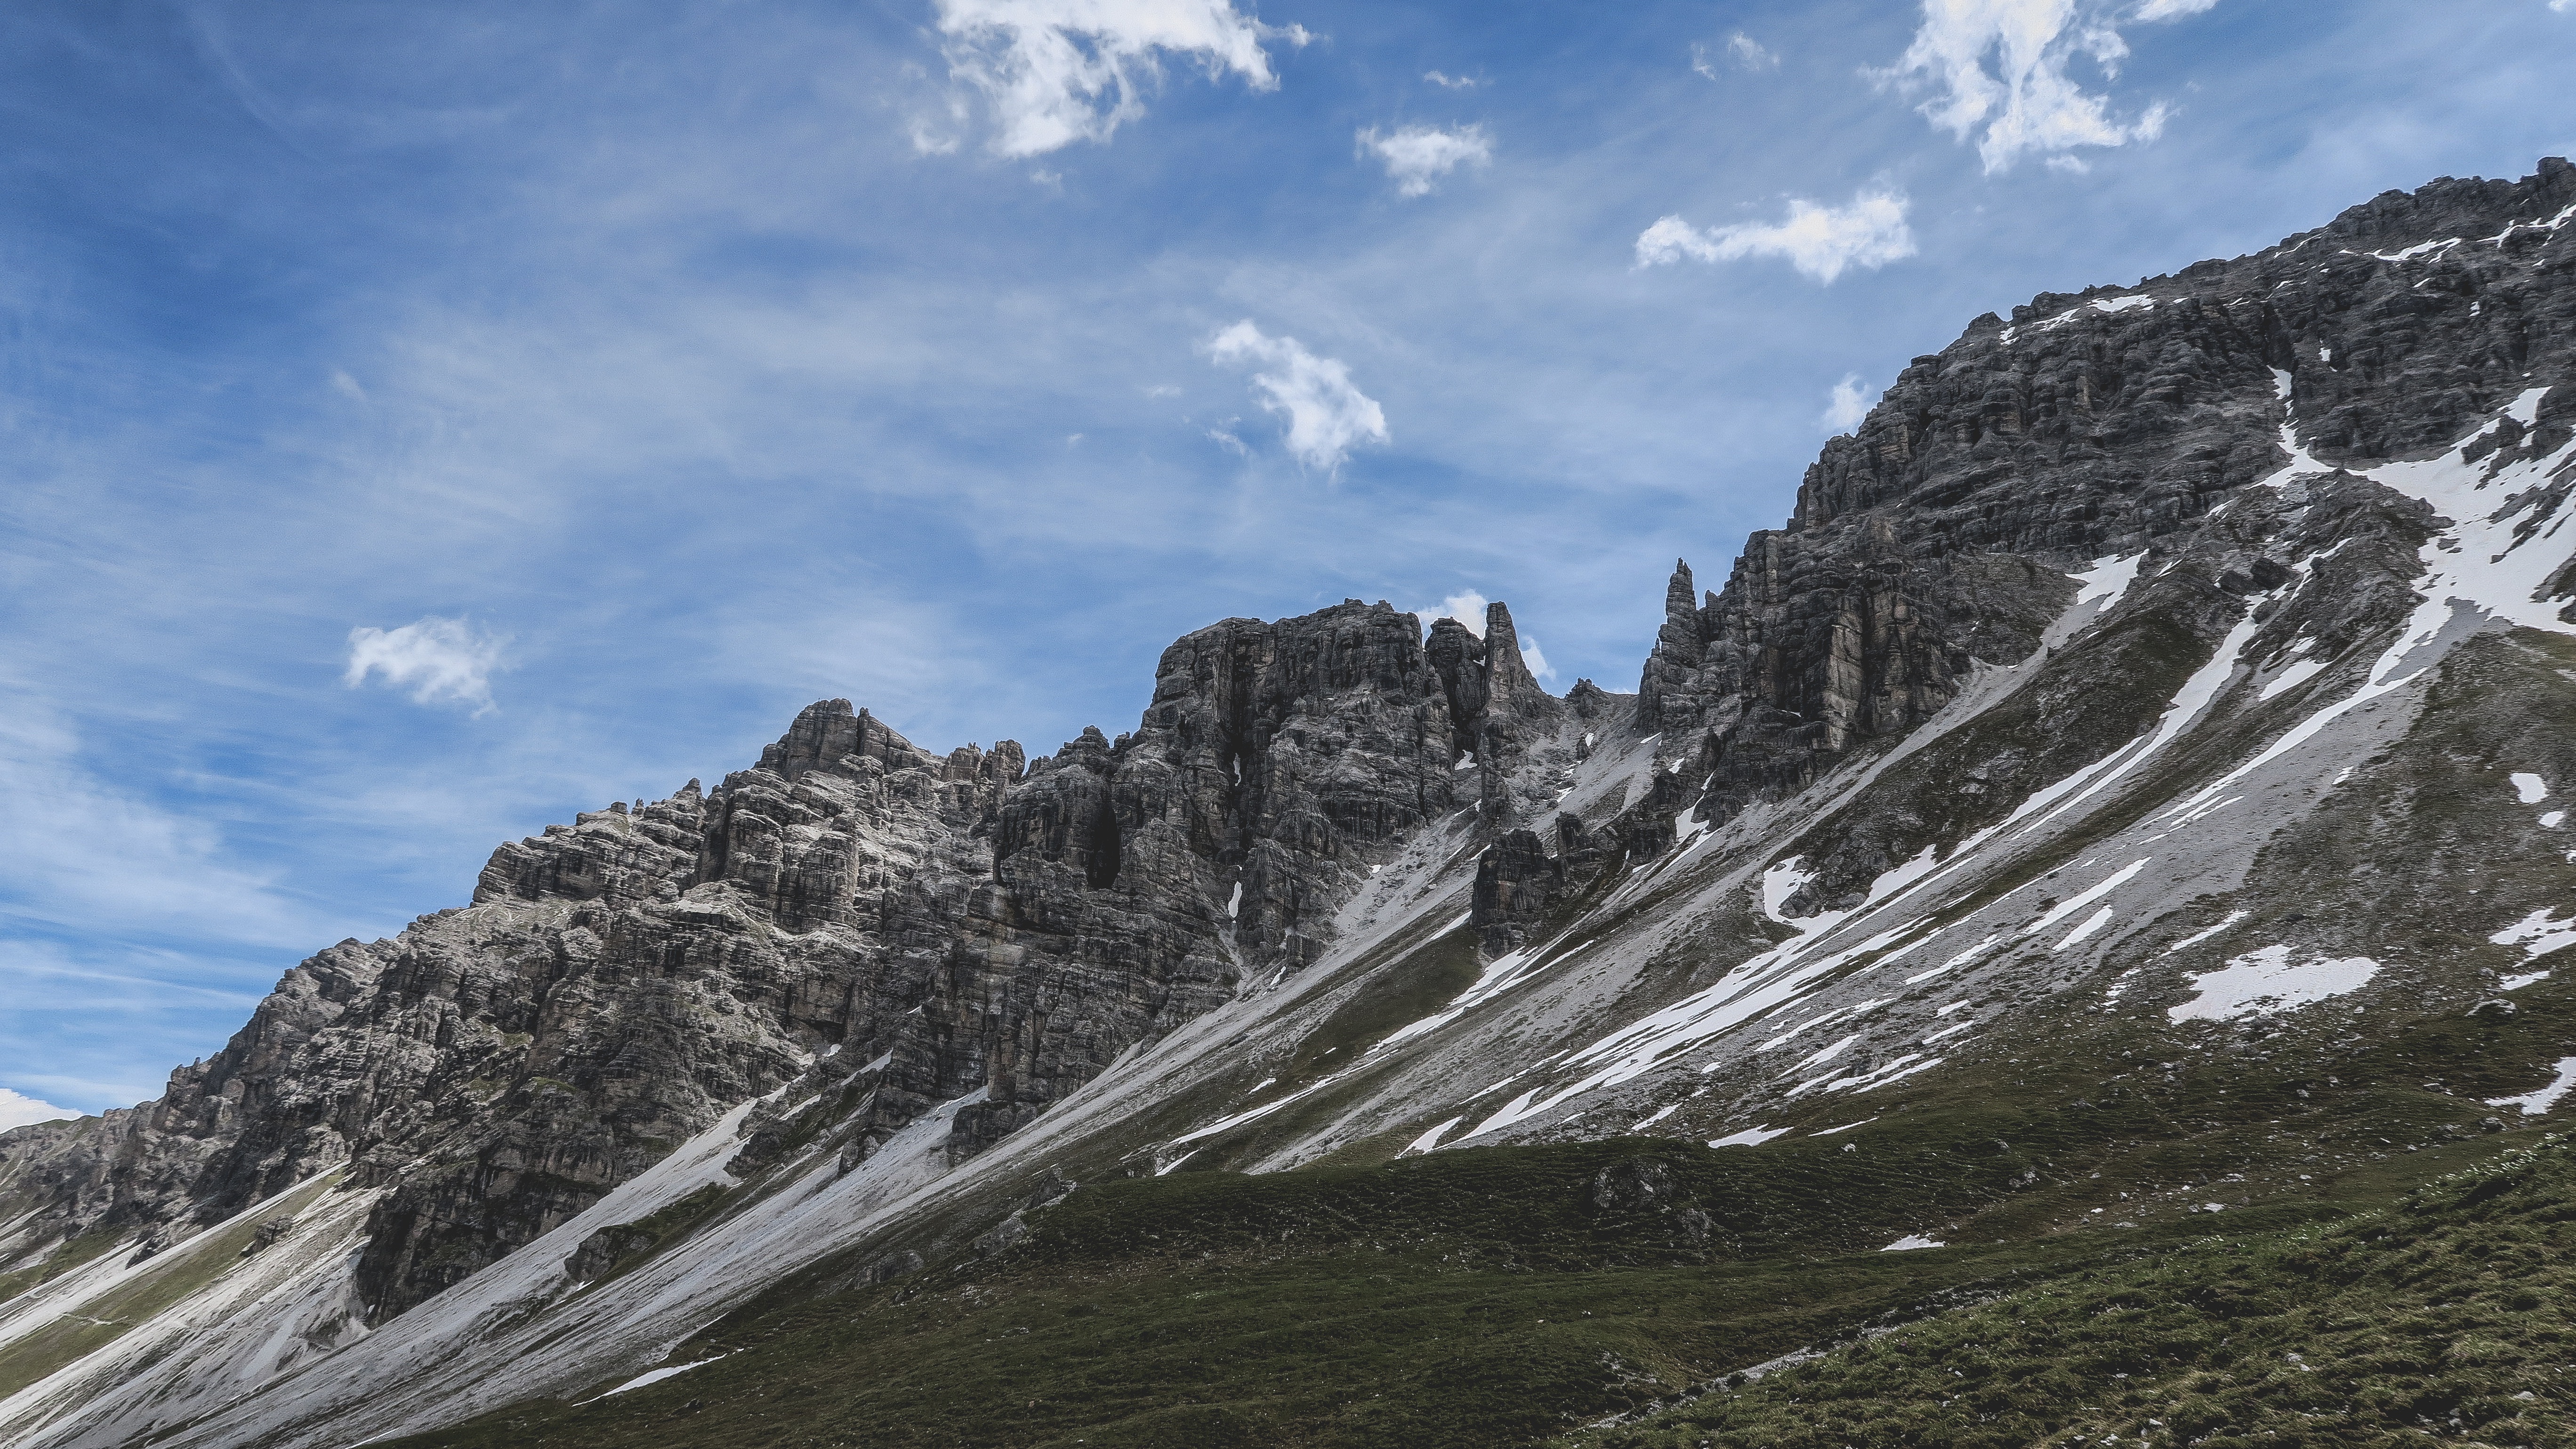
landscape, nature, rock, wilderness, walking, mountain, snow, cloud, adventure, peak, valley, mountain range, rugged, terrain, ridge, summit, alps, plateau, fell, cirque, moraine, landform, mountain pass, geographical feature, mountainous landforms, geological phenomenon